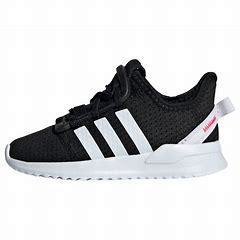
Brand: Adidas
Model: U_path Run